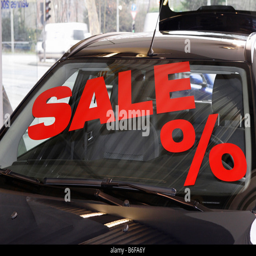
lettering on a windscreen , special finance , car dealership